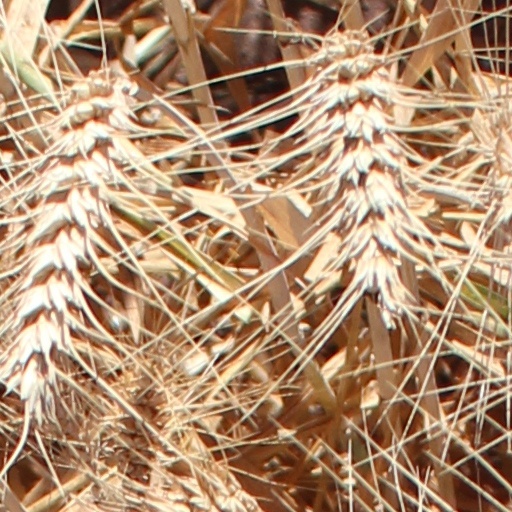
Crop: wheat